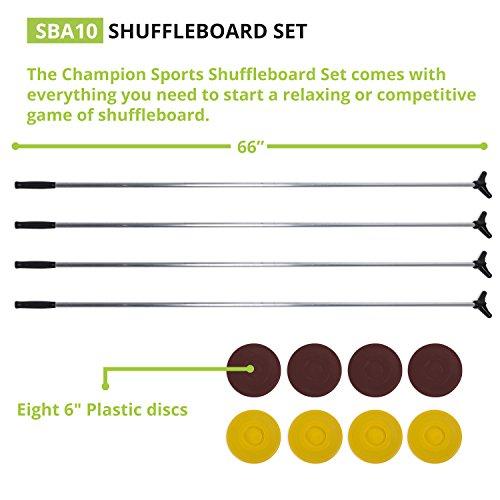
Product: Champion Sports Classic Group Games Shuffleboard Set Indoor Outdoor 8 Puck 4 Cue Sticks Party Game
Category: Sports & Outdoors | Sports & Fitness | Leisure Sports & Game Room | Arcade & Table Games | Shuffleboard | Shuffleboard Accessories
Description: PREMIUM RECREATIONAL SHUFFLEBOARD SET: Champion Sports 12 piece shuffleboard set comes with all the gear you need for up to 4 players to start enjoying a recreational or competitive game right away.
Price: Total price: